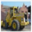
Label: tractor